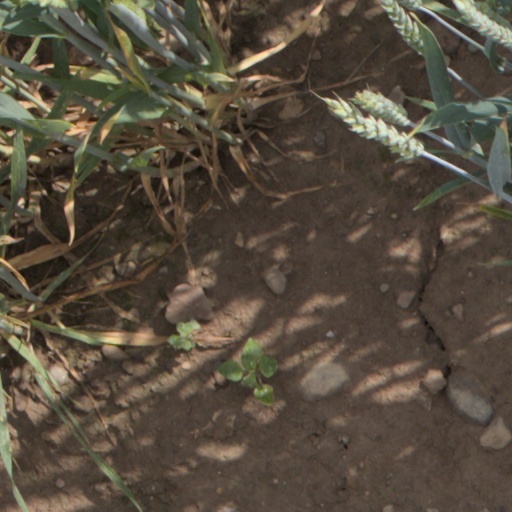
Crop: wheat